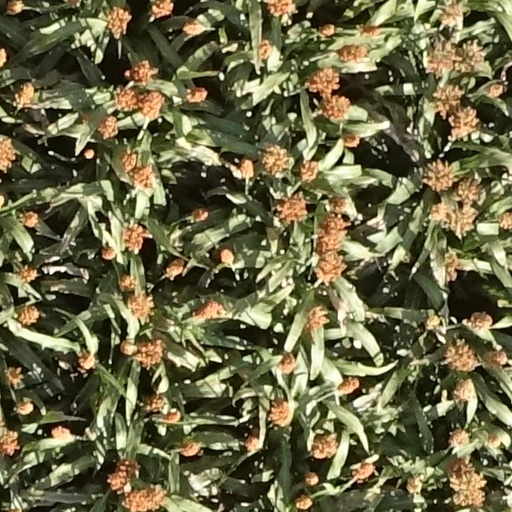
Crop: sorghum